Leopold Louis, Count Palatine of Veldenz

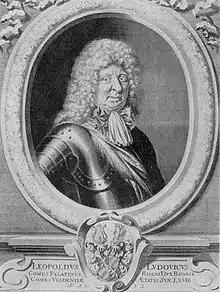
Leopold Louis, Count Palatine of Veldenz.

Leopold Louis was born in Lauterecken in 1625 as the youngest son of George Gustavus, Count Palatine of Veldenz, from his second marriage to Maria Elizabeth of Palatinate-Zweibrücken (7 November 1581 – 18 August 1637), daughter of Duke John I.